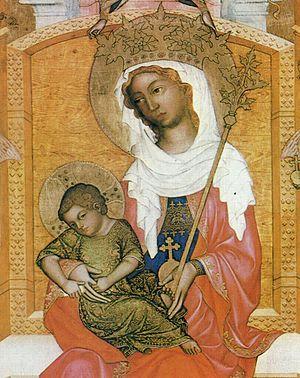
La Sainte Vierge de Glatz est un tableau dont le premier archevêque de Prague, Ernest de Pardubice fit donation vers 1350 à l'abbaye des chanoines Augustins réguliers de Glatz, qu'il venait de fonder. Jusqu'à la destruction de l'abbaye en 1622, ce tableau orna le maître-autel de la chapelle consacrée à l'Annonciation de Marie, aussi appelée Thumkirche.